Charles T. Howard

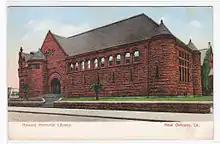
Postcard of the Howard Memorial Library in New Orleans, circa 1905

Howard died in a carriage accident in 1885 when he was thrown from the vehicle and severely injured.